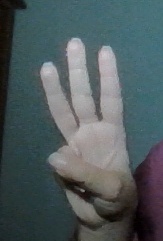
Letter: thaa